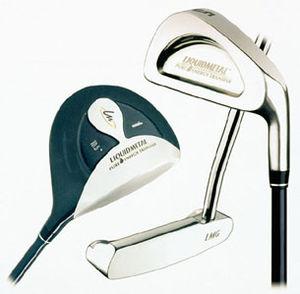
Le golf est un sport de précision se jouant en plein air, qui consiste à envoyer une balle dans un trou à l'aide de clubs. Le but du jeu consiste à effectuer, sur un parcours défini, le moins de coups possible. Précision, endurance, technicité, concentration sont des qualités primordiales pour cette activité.